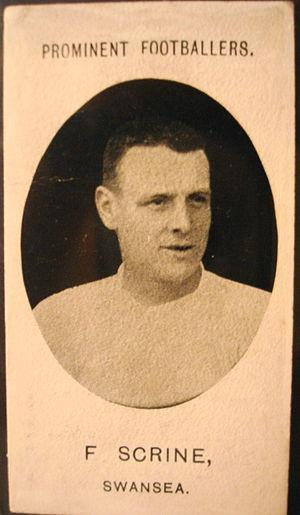
Frederick George 'Fred' Scrine, né le 25 mars 1877 à Swansea au pays de Galles et décédé le 8 juin 1962 à Swansea, est un joueur de rugby gallois, évoluant au poste de troisième ligne aile pour le pays de Galles.